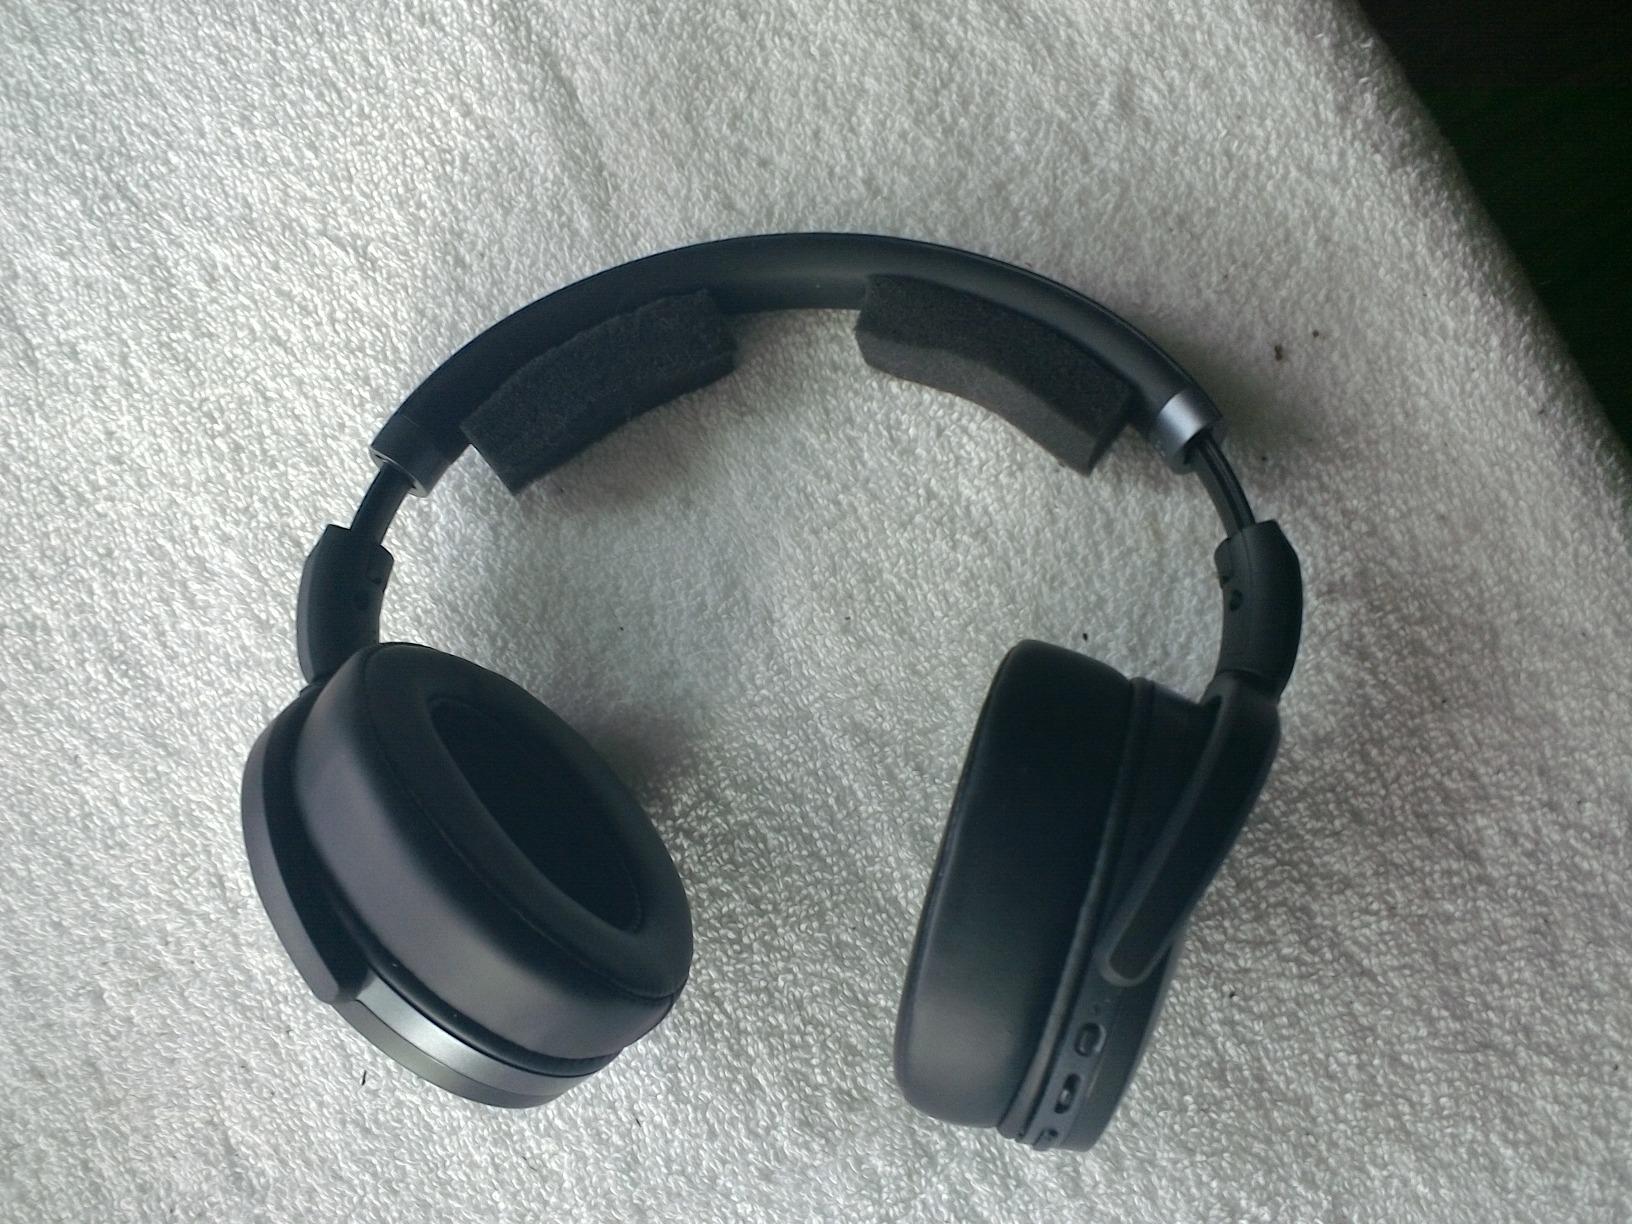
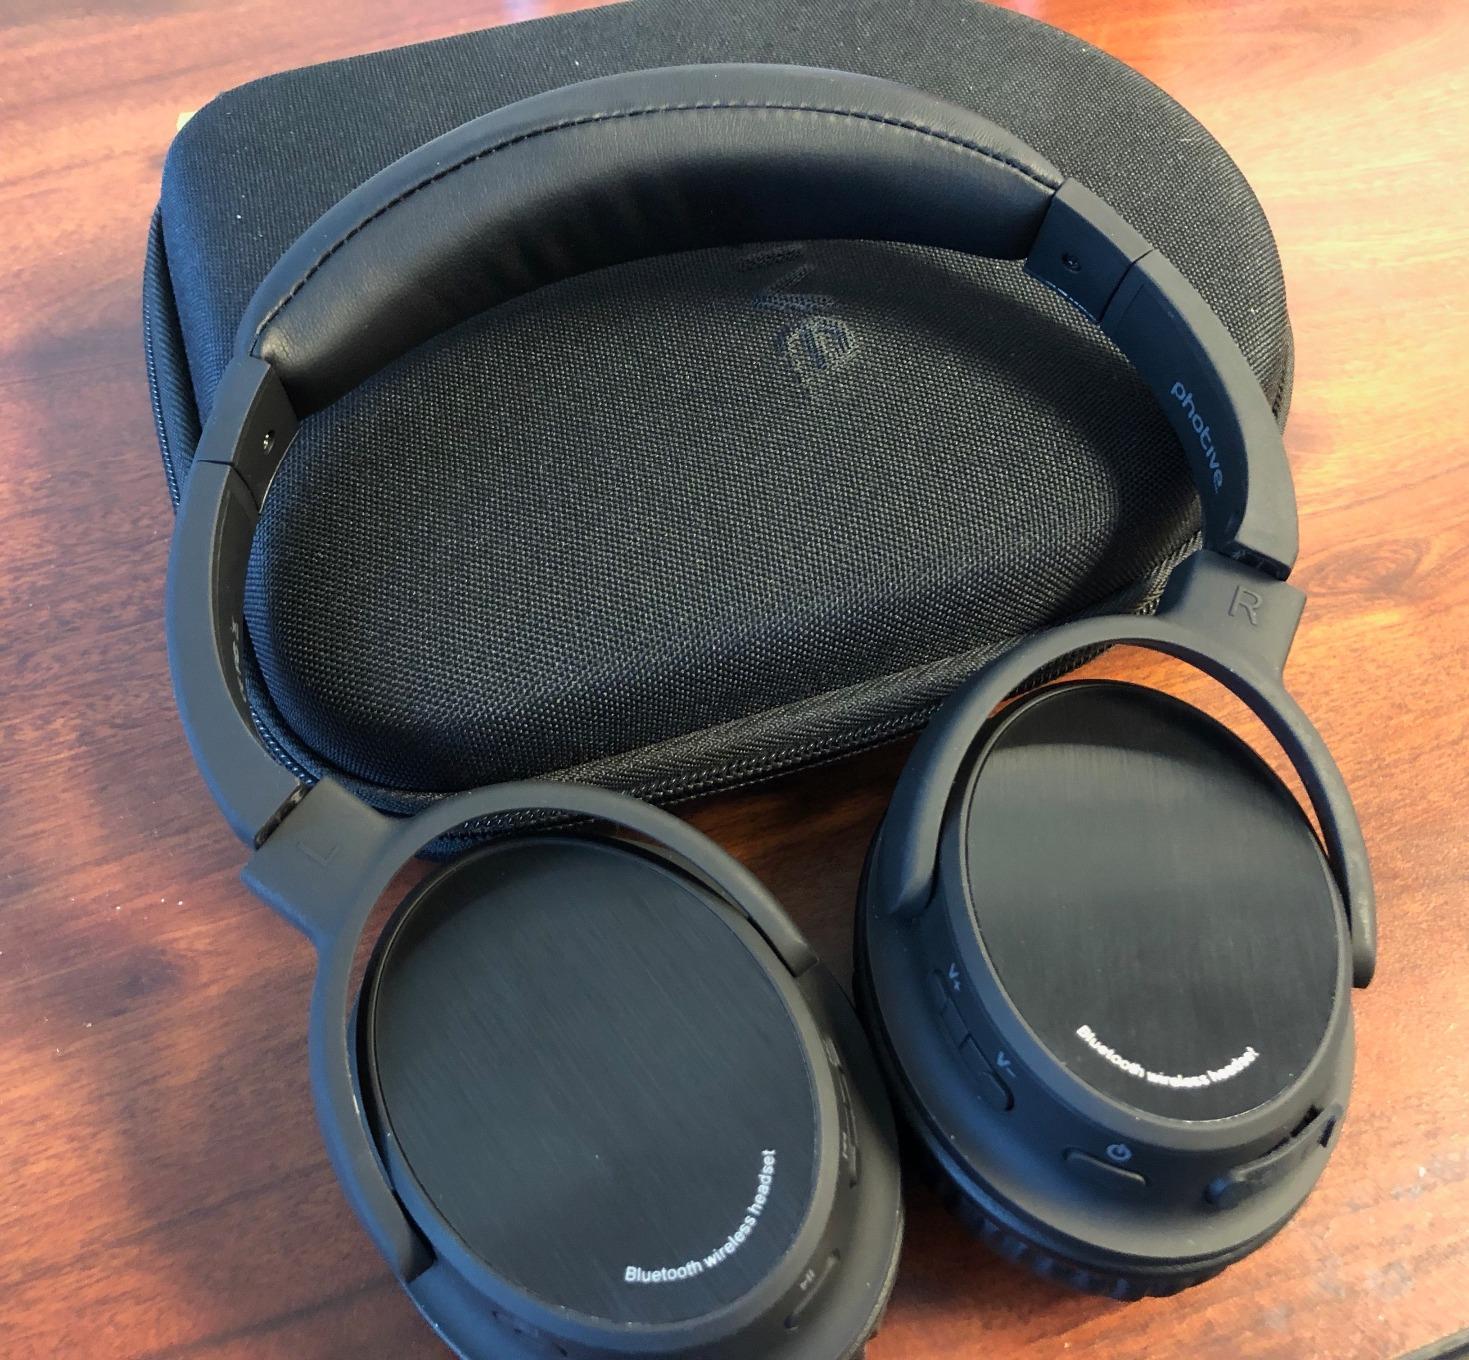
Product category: headphones
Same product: no